Stowaway to Mars

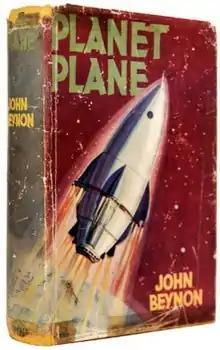
First edition cover (under original name).

Stowaway to Mars is a science fiction novel by British writer John Wyndham. It was first published in 1936 as "Planet Plane" (George Newnes Ltd, London), then serialised in "The Passing Show" as "Stowaway to Mars" and again in 1937 in "Modern Wonder" magazine as "The Space Machine". The novel was written under one of Wyndham's early pen names, John Beynon. It was published by Coronet Books in 1972 as ""Stowaway to Mars" by John Wyndham".